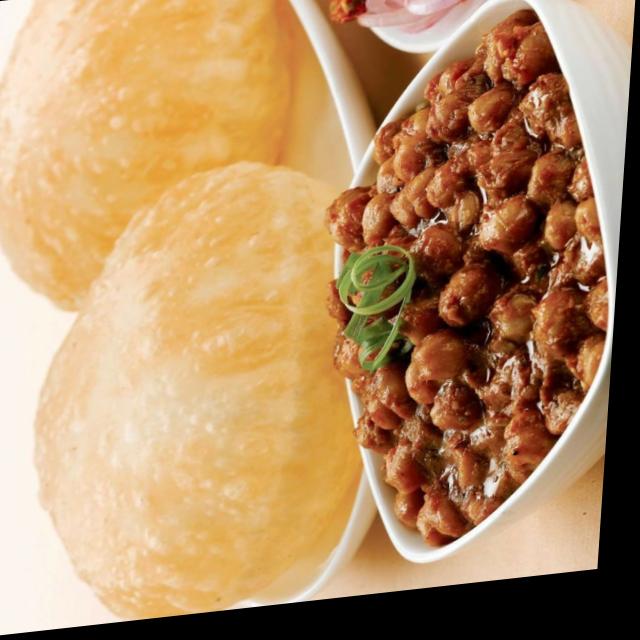
Dish: chole